Klassekampen

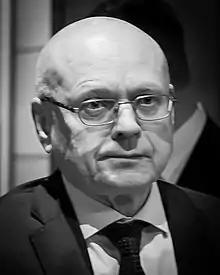
Bjørgulv Braanen

Michelet had a five-year contract as editor. For health reasons he abstained from prolongation, whereupon Braanen took over as chief editor in 2002. He presented his ambitions: "I think we have a golden opportunity to build a broad, versatile and radical paper. The political situation also demands such a paper, and not the propaganda paper of former times. The left is on the defensive, and the way ahead is vague. (...) In this situation we need a broad and inclusive radical and critical paper, not one that pretends to have all the answers up front."